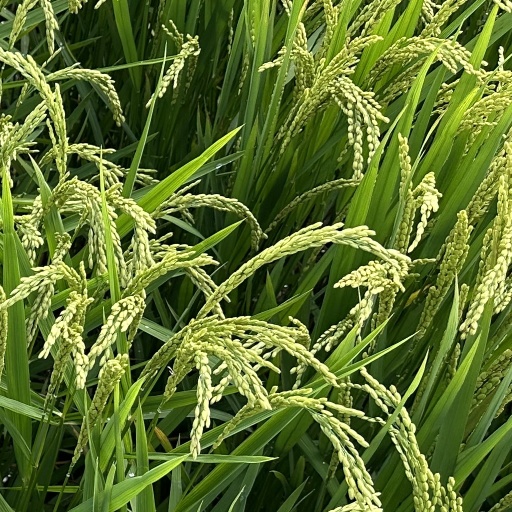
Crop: rice